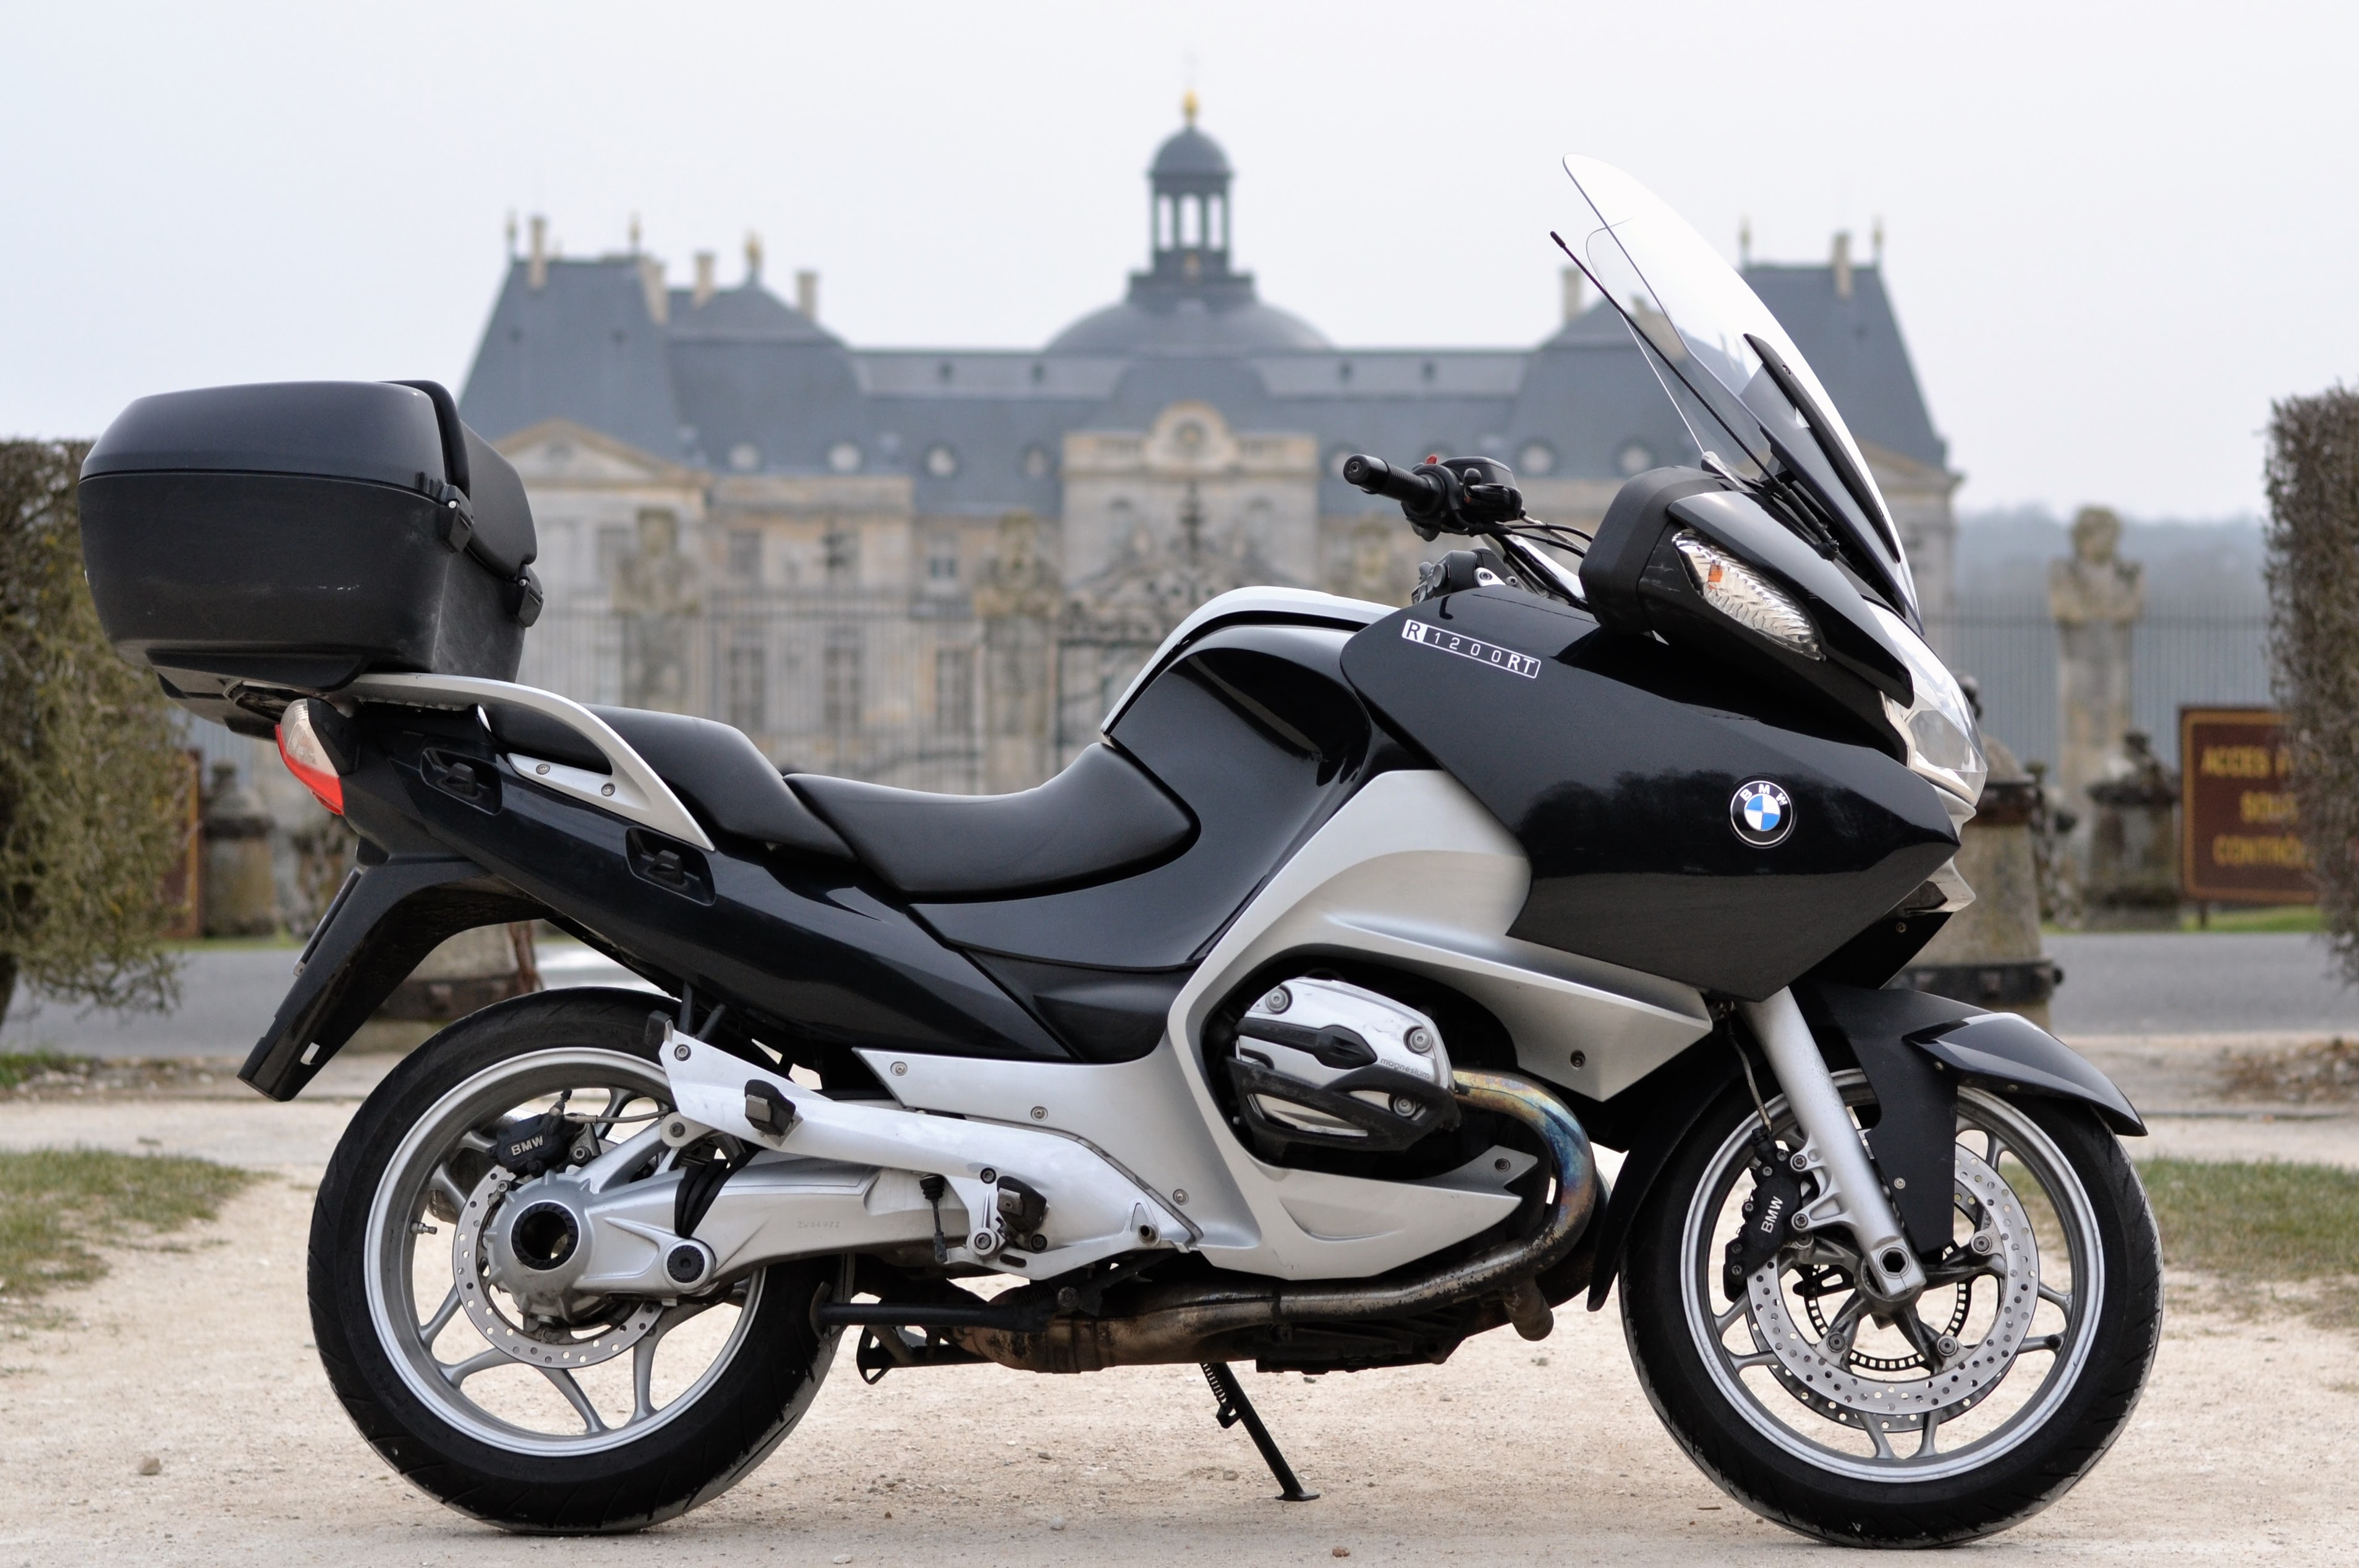
car, wheel, vehicle, motorcycle, castle, honda, bmw, presentation, motorcycling, land vehicle, automobile make, automotive design